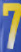
Number: 7